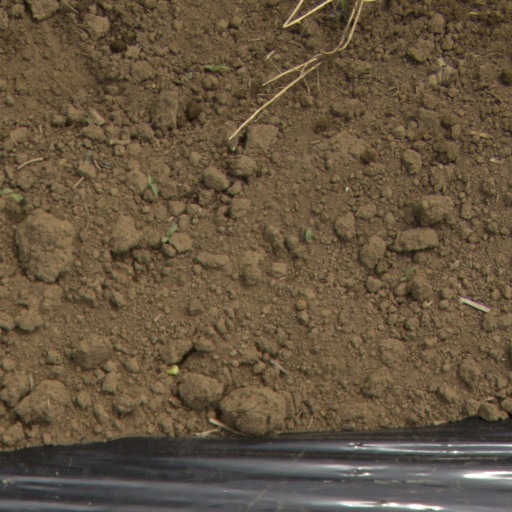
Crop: Jerusalem artichoke